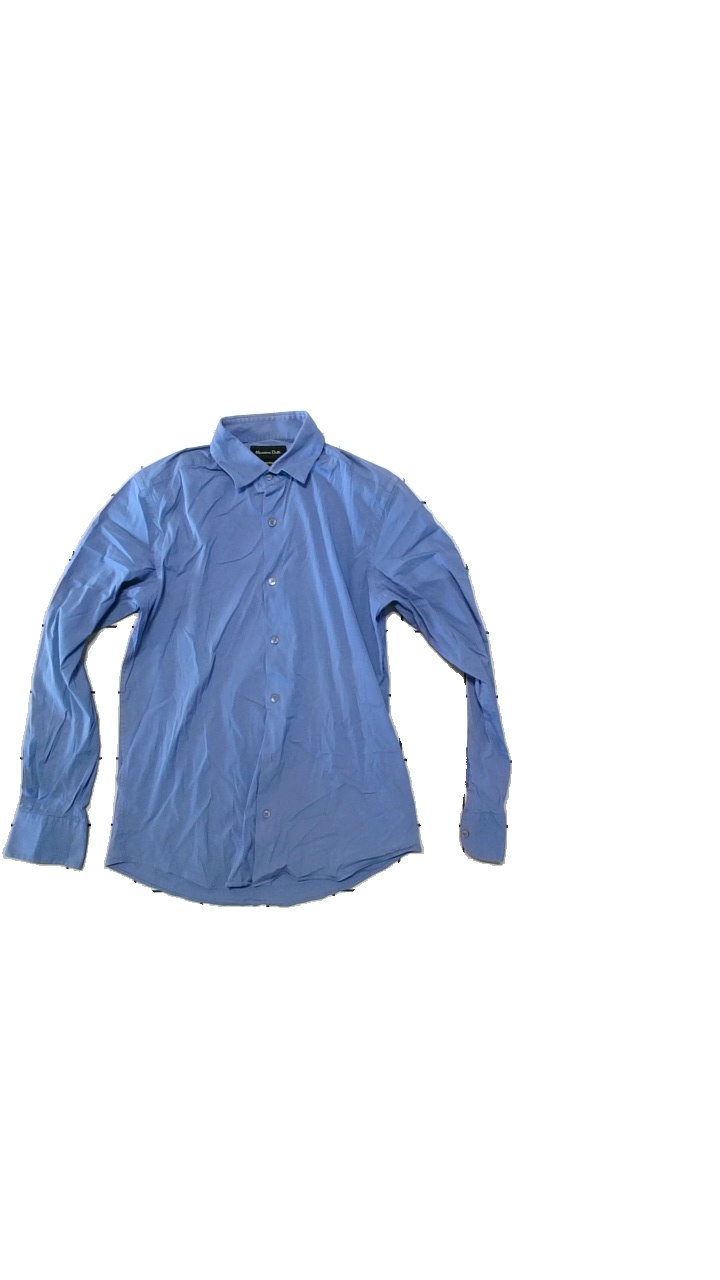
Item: Shirt (Men)
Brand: Massimo Dutti
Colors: Blue
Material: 78% cotton, 18% polyamide, 4% elastane
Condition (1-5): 3
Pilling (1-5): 5
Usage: Reuse
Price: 100-150